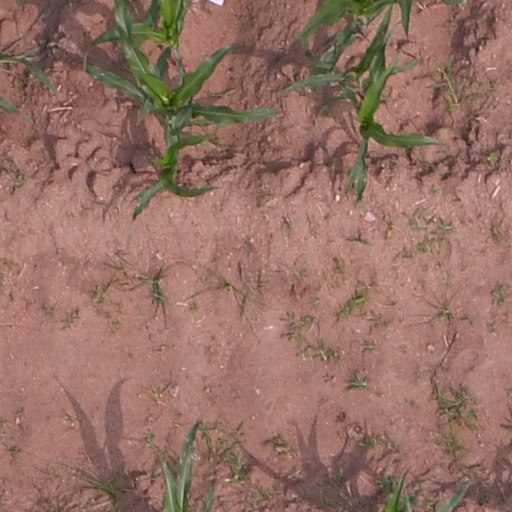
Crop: maize; corn